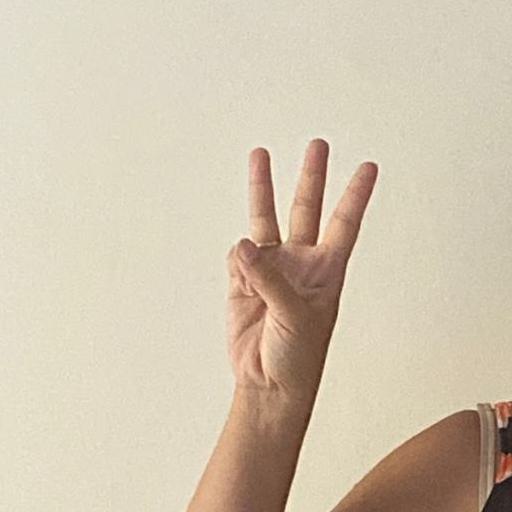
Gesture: three